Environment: real
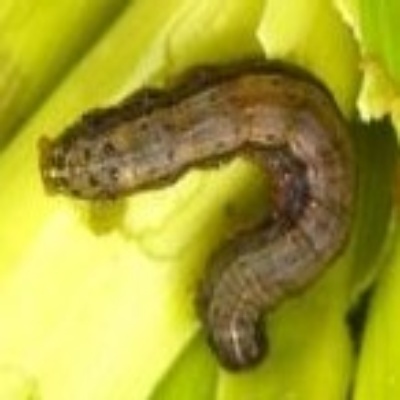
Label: fall_armyworm